Dust in the Sun

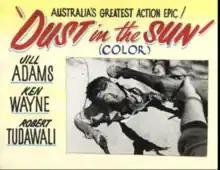
Lobby card

The film took some time to be released. On 23 August 1958 Lee Robinson announced "Dust in the Sun" and "The Stowaway" (a movie he made immediately after "Dust") were going to be released by Universal in Australia. Robinson said, "I consider this deal is a relevant comment on recent statements that the Australian film industry is failing for lack of support."